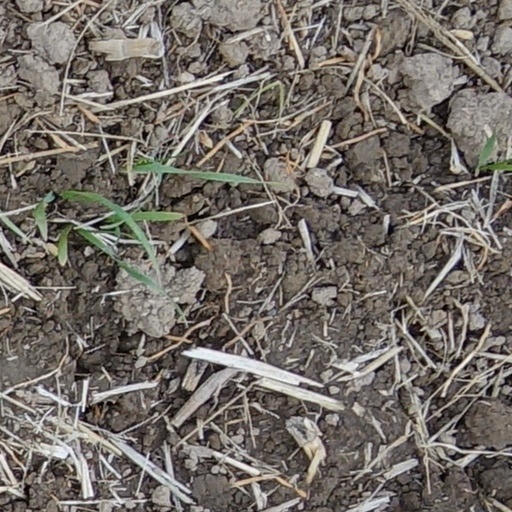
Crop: wheat